There Goes the Bride (1932 film)

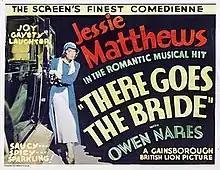
Lobby card

There Goes the Bride is a 1932 British comedy film directed by Albert de Courville and starring Jessie Matthews, Owen Nares, Carol Goodner, Basil Radford and Roland Culver. The screenplay concerns a woman who breaks off her an engagement and escapes to Paris. It is a remake of the German film "Mary's Start in die Ehe", also known as "Ich bleib' bei dir" (1931). David Niven makes his film debut in a tiny uncredited role.